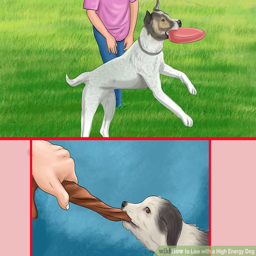
image titled live with a step